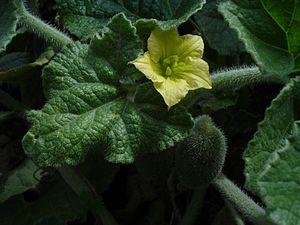
(suppr) (actu) 31 août 2004 à 07:56 . . Bouba (199303 octets) - Ecballium elaterium, Jardin des Plantes de Paris